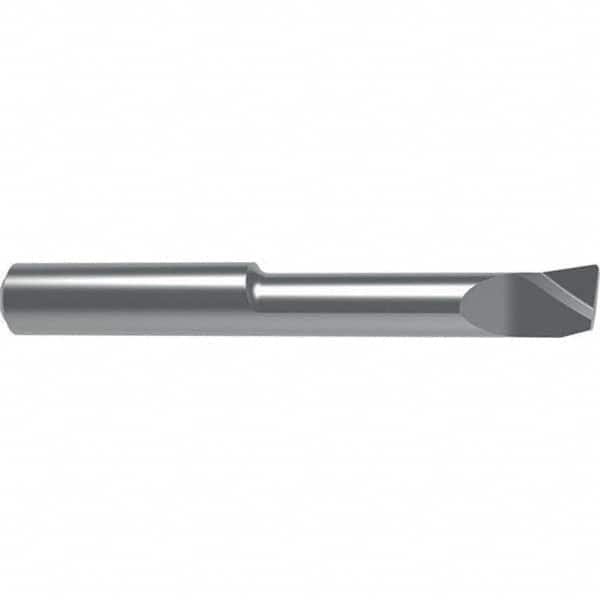
Guhring - Boring Bars Minimum Bore Diameter (mm): 6.00 Maximum Bore Depth (mm): 37.00
Item #: 90268459 Brand: Guhring Model #: 9255150064600 Features and Benefits Solid carbide is used for high performace applications. It is extremely heat resistant and used on cast iron, nonferrous metals and other tough to machine materials. Profile bars are used for internal profiling of the workpiece. Uncoated tools do not feature supportive treatments on the cutting edge. They are are used at reduced speeds in general applications on non-ferrous metals. Product Specifications Boring Bars; Minimum Bore Diameter (mm): 6.00 ; Maximum Bore Depth (mm): 37.00 ; Material: Solid Carbide ; Material Grade: Micrograin ; Boring Bar Type: Profile Boring ; Shank Diameter (mm): 6.0000 Minimum Bore Diameter (mm) 6.00 Maximum Bore Depth (mm) 37.00 Material Solid Carbide Material Grade Micrograin Boring Bar Type Profile Boring Shank Diameter (mm) 6.0000 Overall Length (mm) 62.00 Cutting Direction Left Hand Finish/Coating Uncoated Corner Radius (mm) 0.30 Bar Neck Length (Inch) 1.4570 Screw Type Torx Plus Screw Series 25515 Coating Process PVD
Brand: Guhring
Category: Hardware > Tools > Pry Bars